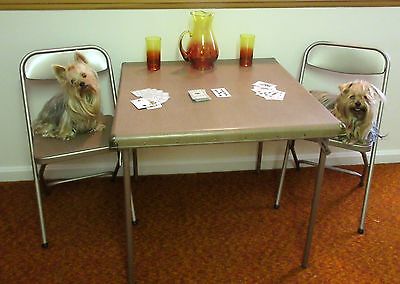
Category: table